SMS Kaiser Friedrich III

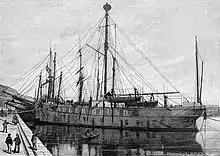
lightship, which was out of location on the night of 1–2 April, contributing to the incident

After the Imperial German Navy ordered the four s in 1889, a combination of budgetary constraints, opposition in the (Imperial Diet), and a lack of a coherent fleet plan delayed the acquisition of further battleships. The former Secretary of the (Imperial Navy Office), Leo von Caprivi, became the Chancellor of Germany in 1890, and (Vice Admiral) Friedrich von Hollmann became Secretary of the . Hollmann requested a new battleship in 1892 to replace the ironclad turret-ship , built twenty years earlier, but the Franco-Russian Alliance, signed the year before, put the government's attention on expanding the Army's budget. Parliamentary opposition forced Hollmann to delay until the following year, when Caprivi spoke in favor of the project, noting that Russia's recent naval expansion threatened Germany's Baltic Sea coastline. In late 1893, Hollmann presented the Navy's estimates for the 1894–1895 budget year, again with a request for a replacement for , which was approved. The new ship abandoned the six-gun arrangement of the s for four large-caliber pieces, the standard arrangement of other navies at the time.